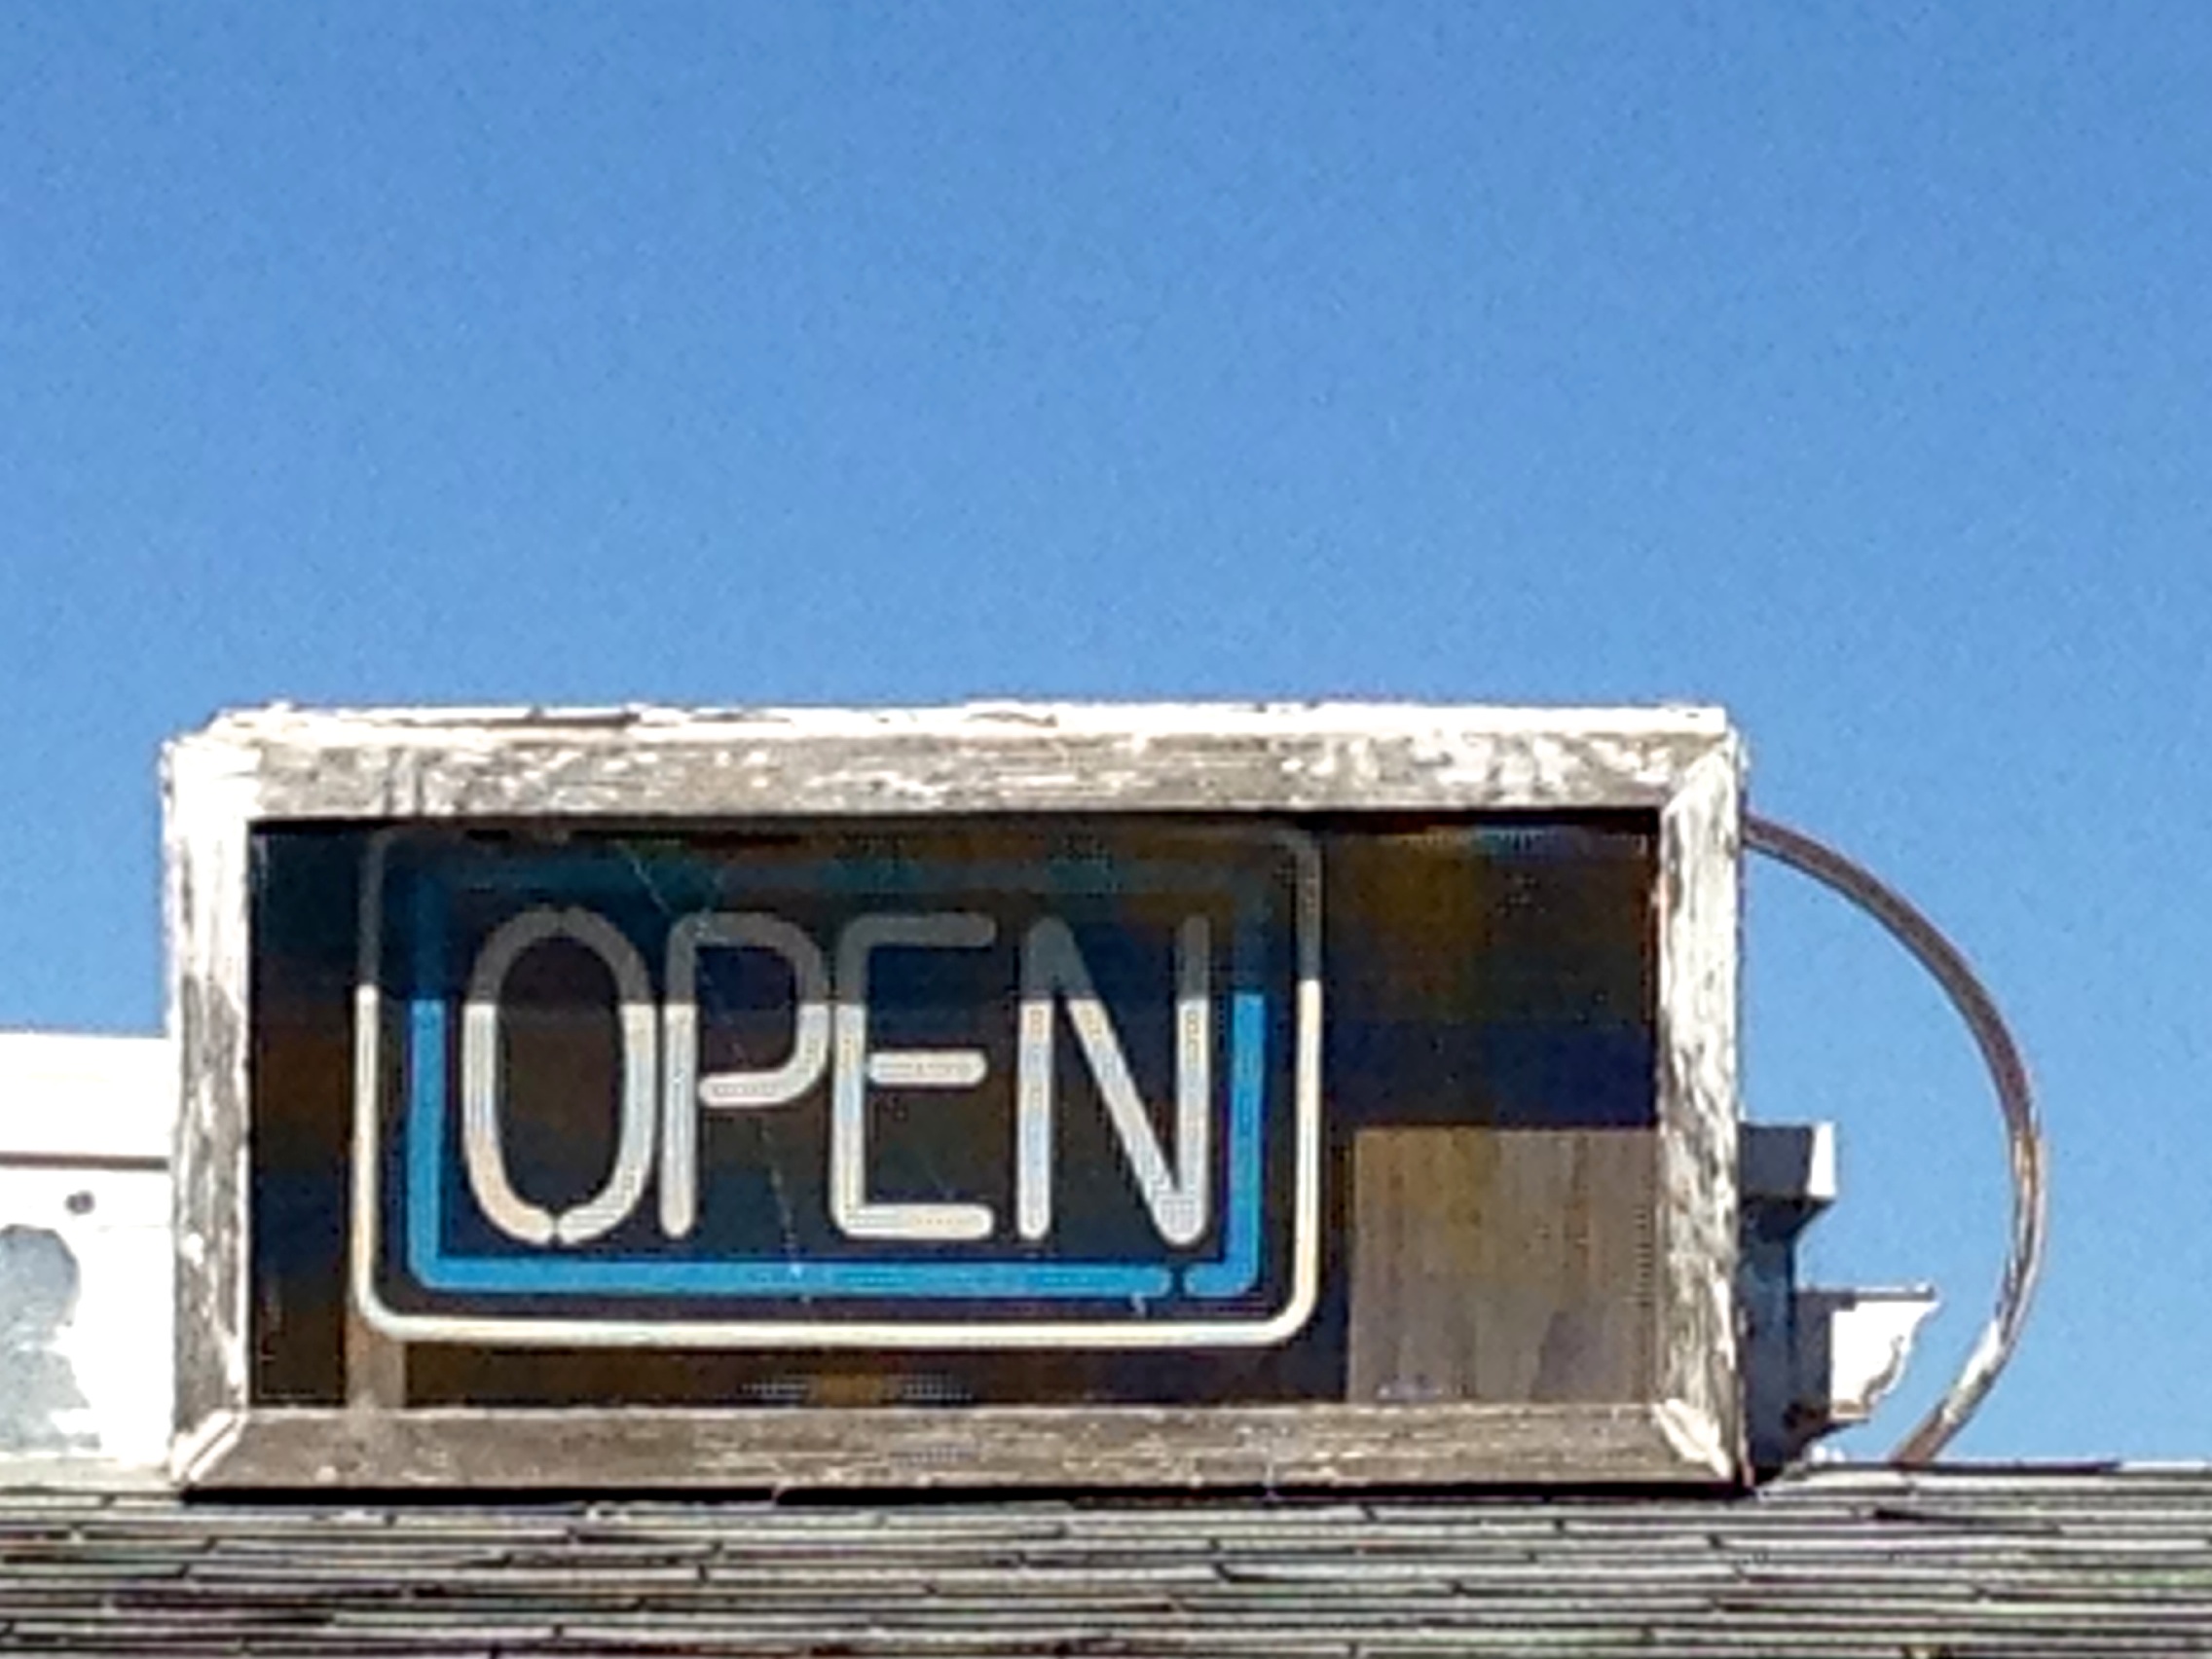
open, advertising, sign, street sign, signage